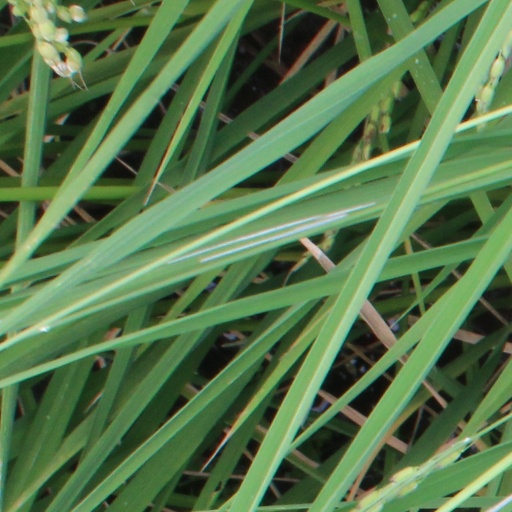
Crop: rice